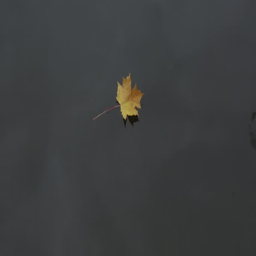
the yellow maple leaf on the water